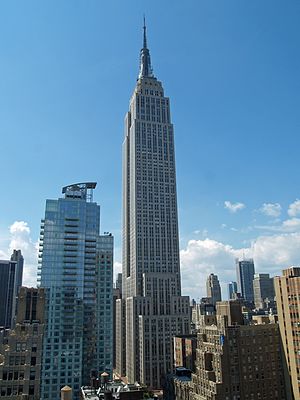
Empire State Building
Empire State Building
Empire State Building er en 381 meter høj skyskraber, bygget i art deco stil, i New York City. Bygningen blev færdiggjort i 1931 og var de næste 23 år den højeste menneskeskabte struktur. Titlen som højeste bygning i New York bevarede den i 41 år indtil World Trade Center blev bygget. Efter terrorangrebet den 11. september 2001 blev den atter byens højeste skyskraber. Empire State Building har 102 etager.